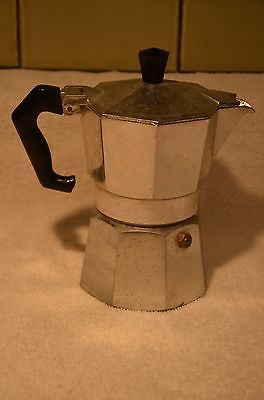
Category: coffee maker